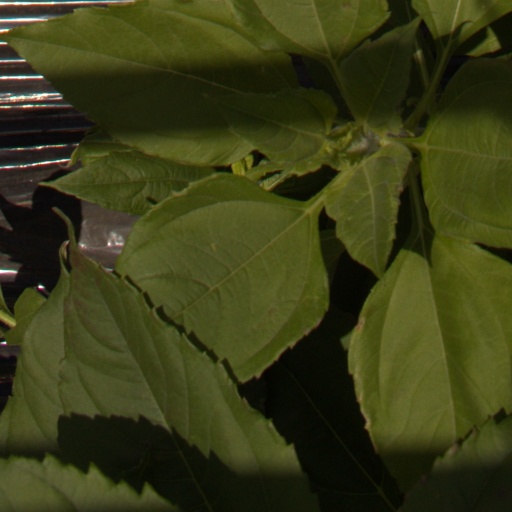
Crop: Jerusalem artichoke